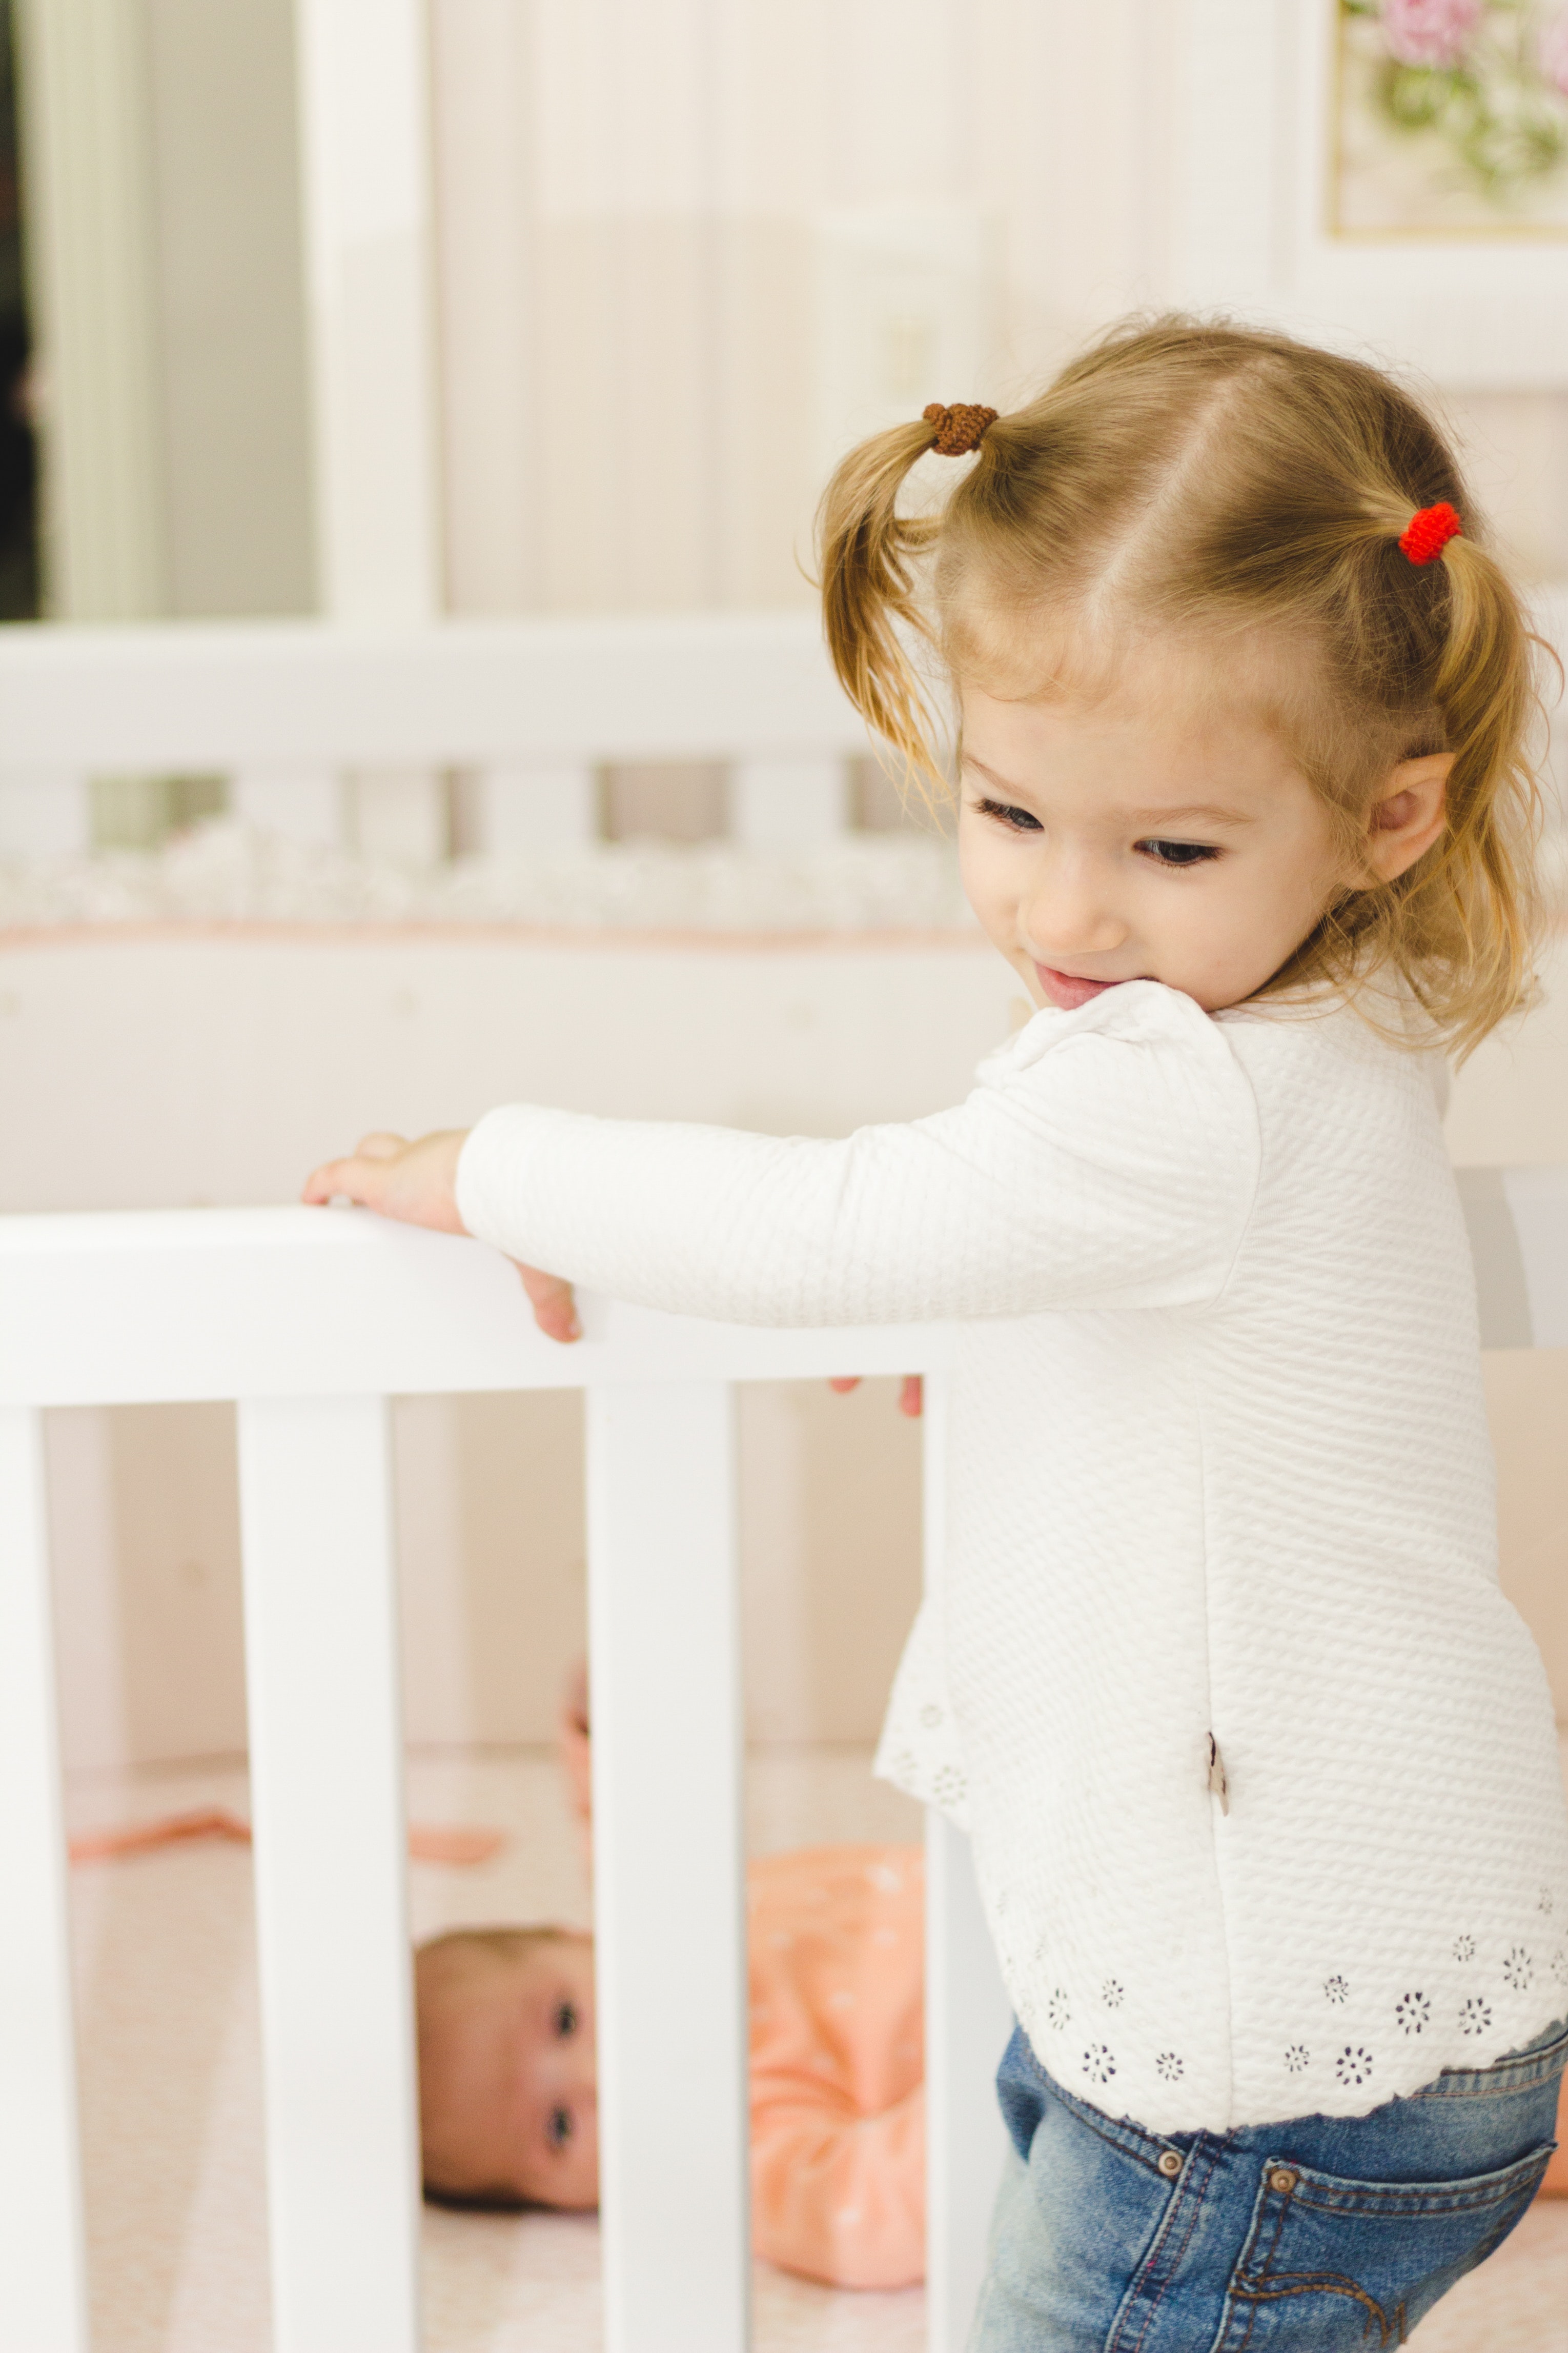
child, product, toddler, baby, skin, standing, pink, shoulder, baby products, room, abdomen, furniture, sitting, Baby safety, nursery, trunk, infant bed, play